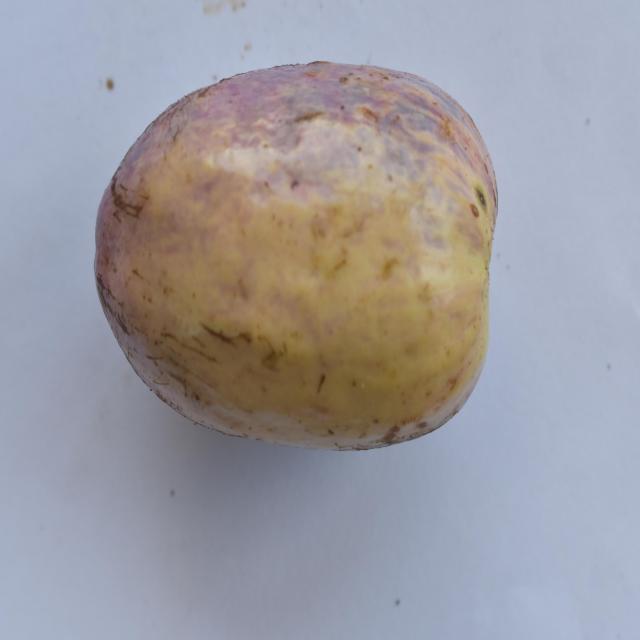
Plum grade: unripe